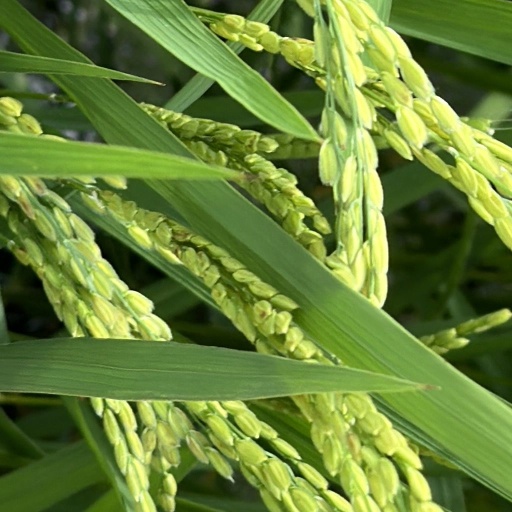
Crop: rice